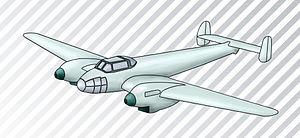
Le Messerschmitt Bf 162 est un bombardier léger conçu en Allemagne nazie avant la Seconde Guerre mondiale. Il n'a jamais été produit en série. Seuls trois prototypes ont été construits.